Stocks

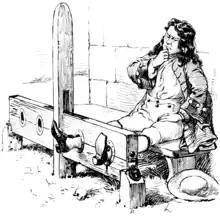
Stocks, unlike the pillory or pranger, restrain only the feet.

Stocks are feet restraining devices that were used as a form of corporal punishment and public humiliation. The use of stocks is seen as early as Ancient Greece, where they are described as being in use in Solon's law code. The law describing its use is cited by the orator Lysias: "'He shall have his or her foot confined in the stocks for five days, if the court shall make such addition to the sentence.' The 'stocks' there mentioned, Theomnestus, are what we now call 'confinement in the wood ("Lys". 10.16).